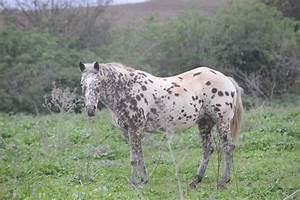
Label: horse